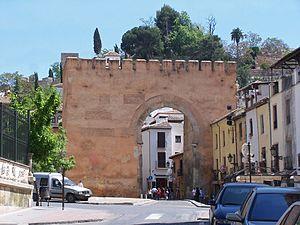
La porte d'Elvira est une arche monumentale située à Grenade, en Andalousie. Elle a été déclarée Bien de Interés Cultural en 1896.